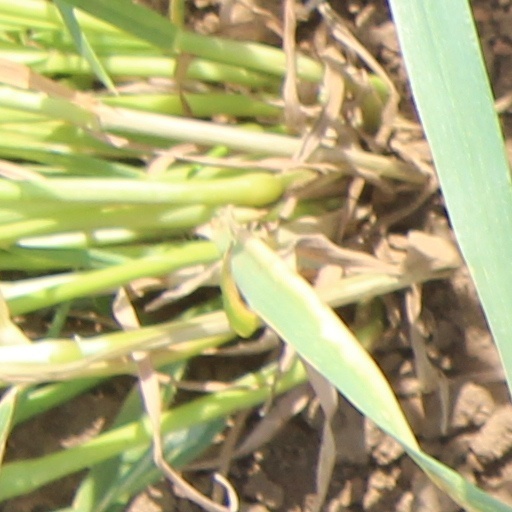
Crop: wheat